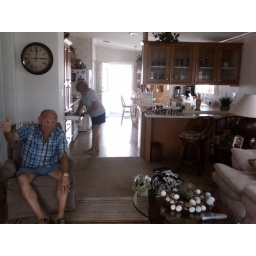
standing in livingroom looking to kitchen with screen porch on the end.